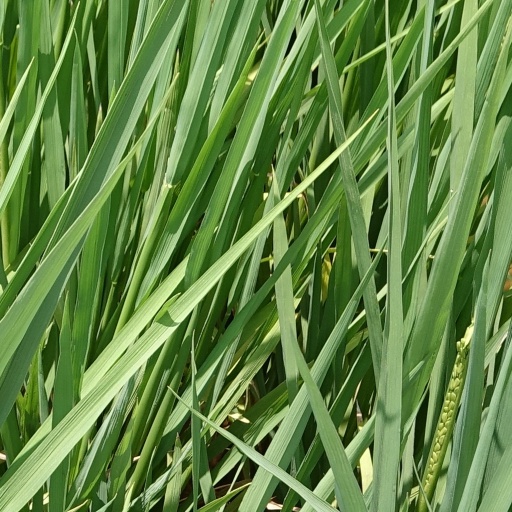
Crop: rice